One More Day (comics)

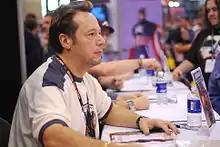
Joe Quesada, co-writer and penciller. "Wizard" felt his artistic decisions enhanced the series.

"Wizard" praised the artwork, specifically the way Quesada differentiated visually between the dark and light tones before and after the retcon. However, they felt "the entire set up and execution just doesn't make sense" and failed to empathize with the characters and their decisions. They criticized the use of magic in a largely science-based book, calling it "the biggest cheat since "Dallas"." They also felt that the concept of making "Spider-Man" more accessible was undermined by the new and unfamiliar characters.